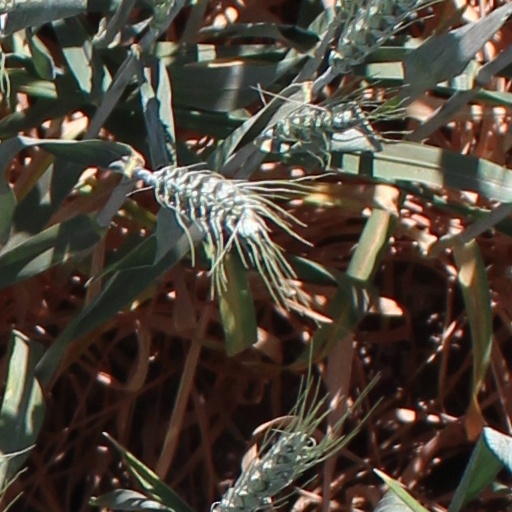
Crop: wheat